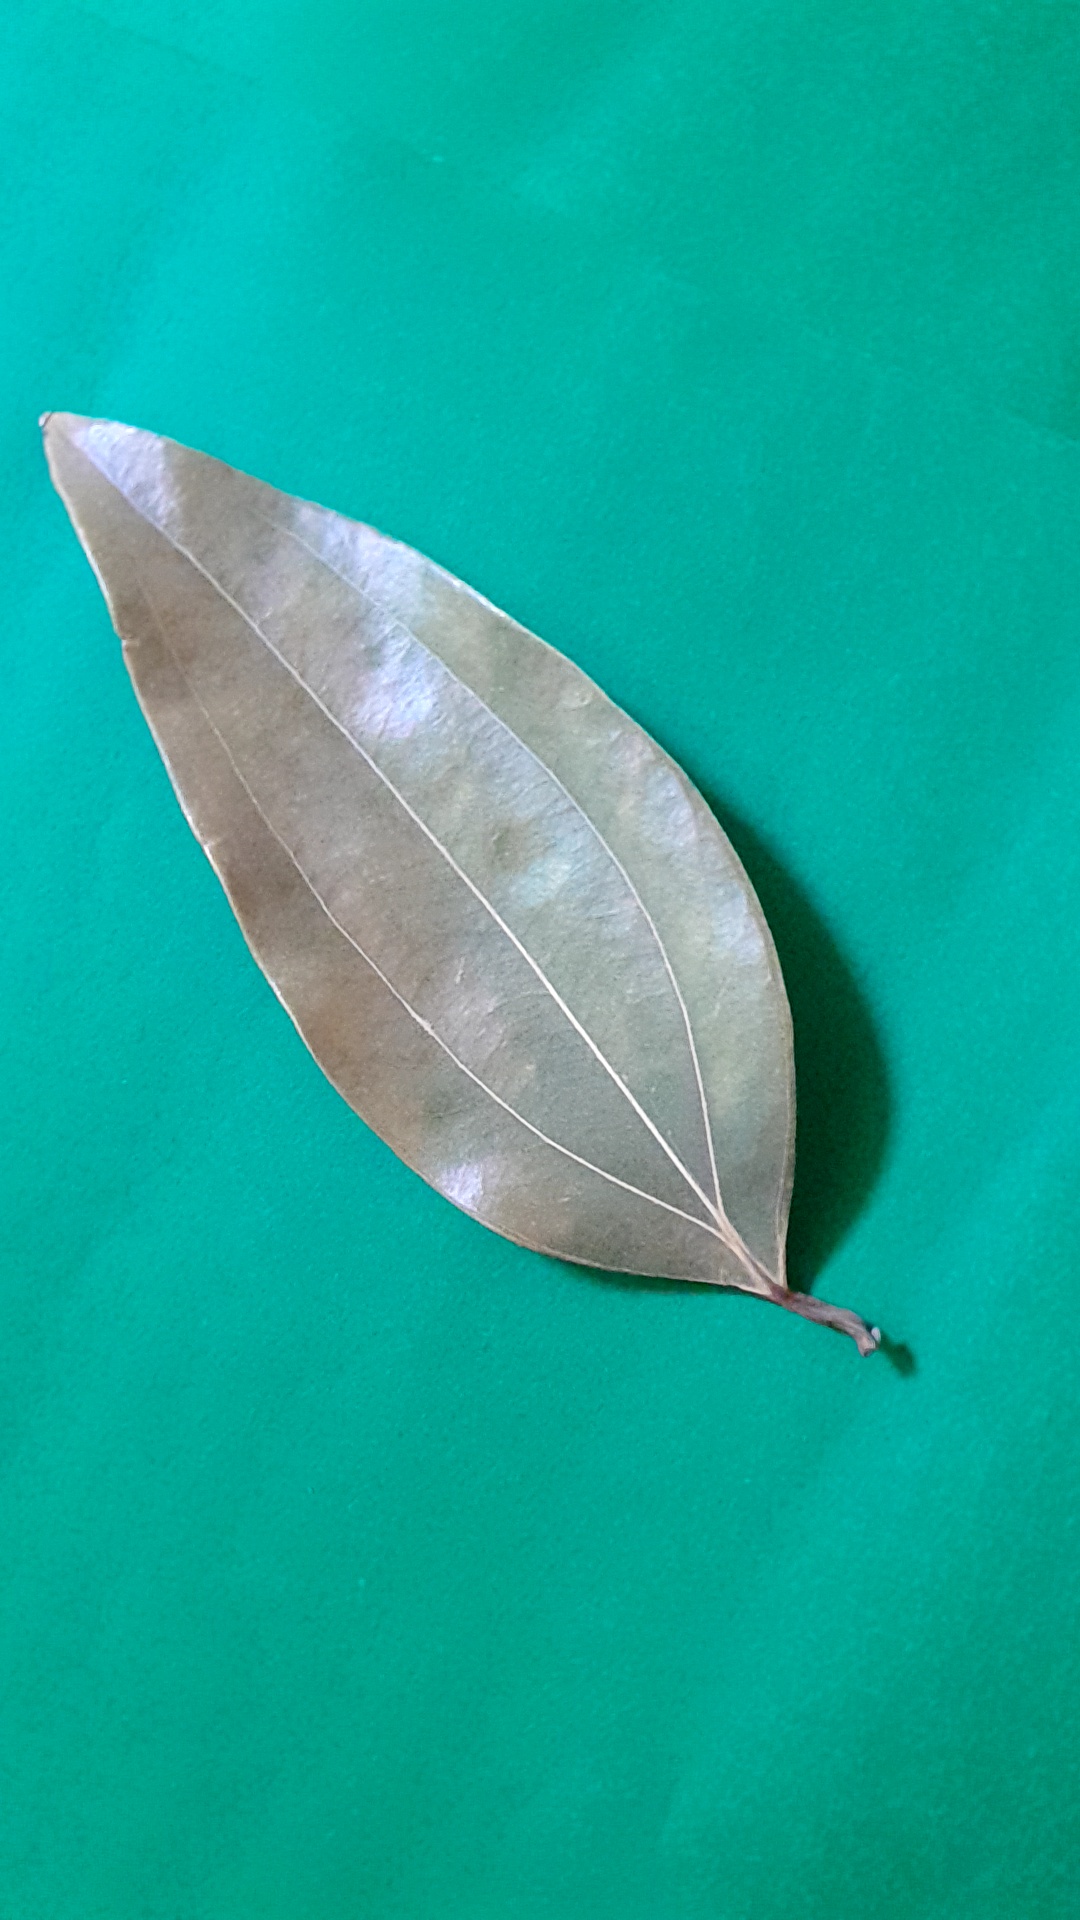
Label: Dry Leaf